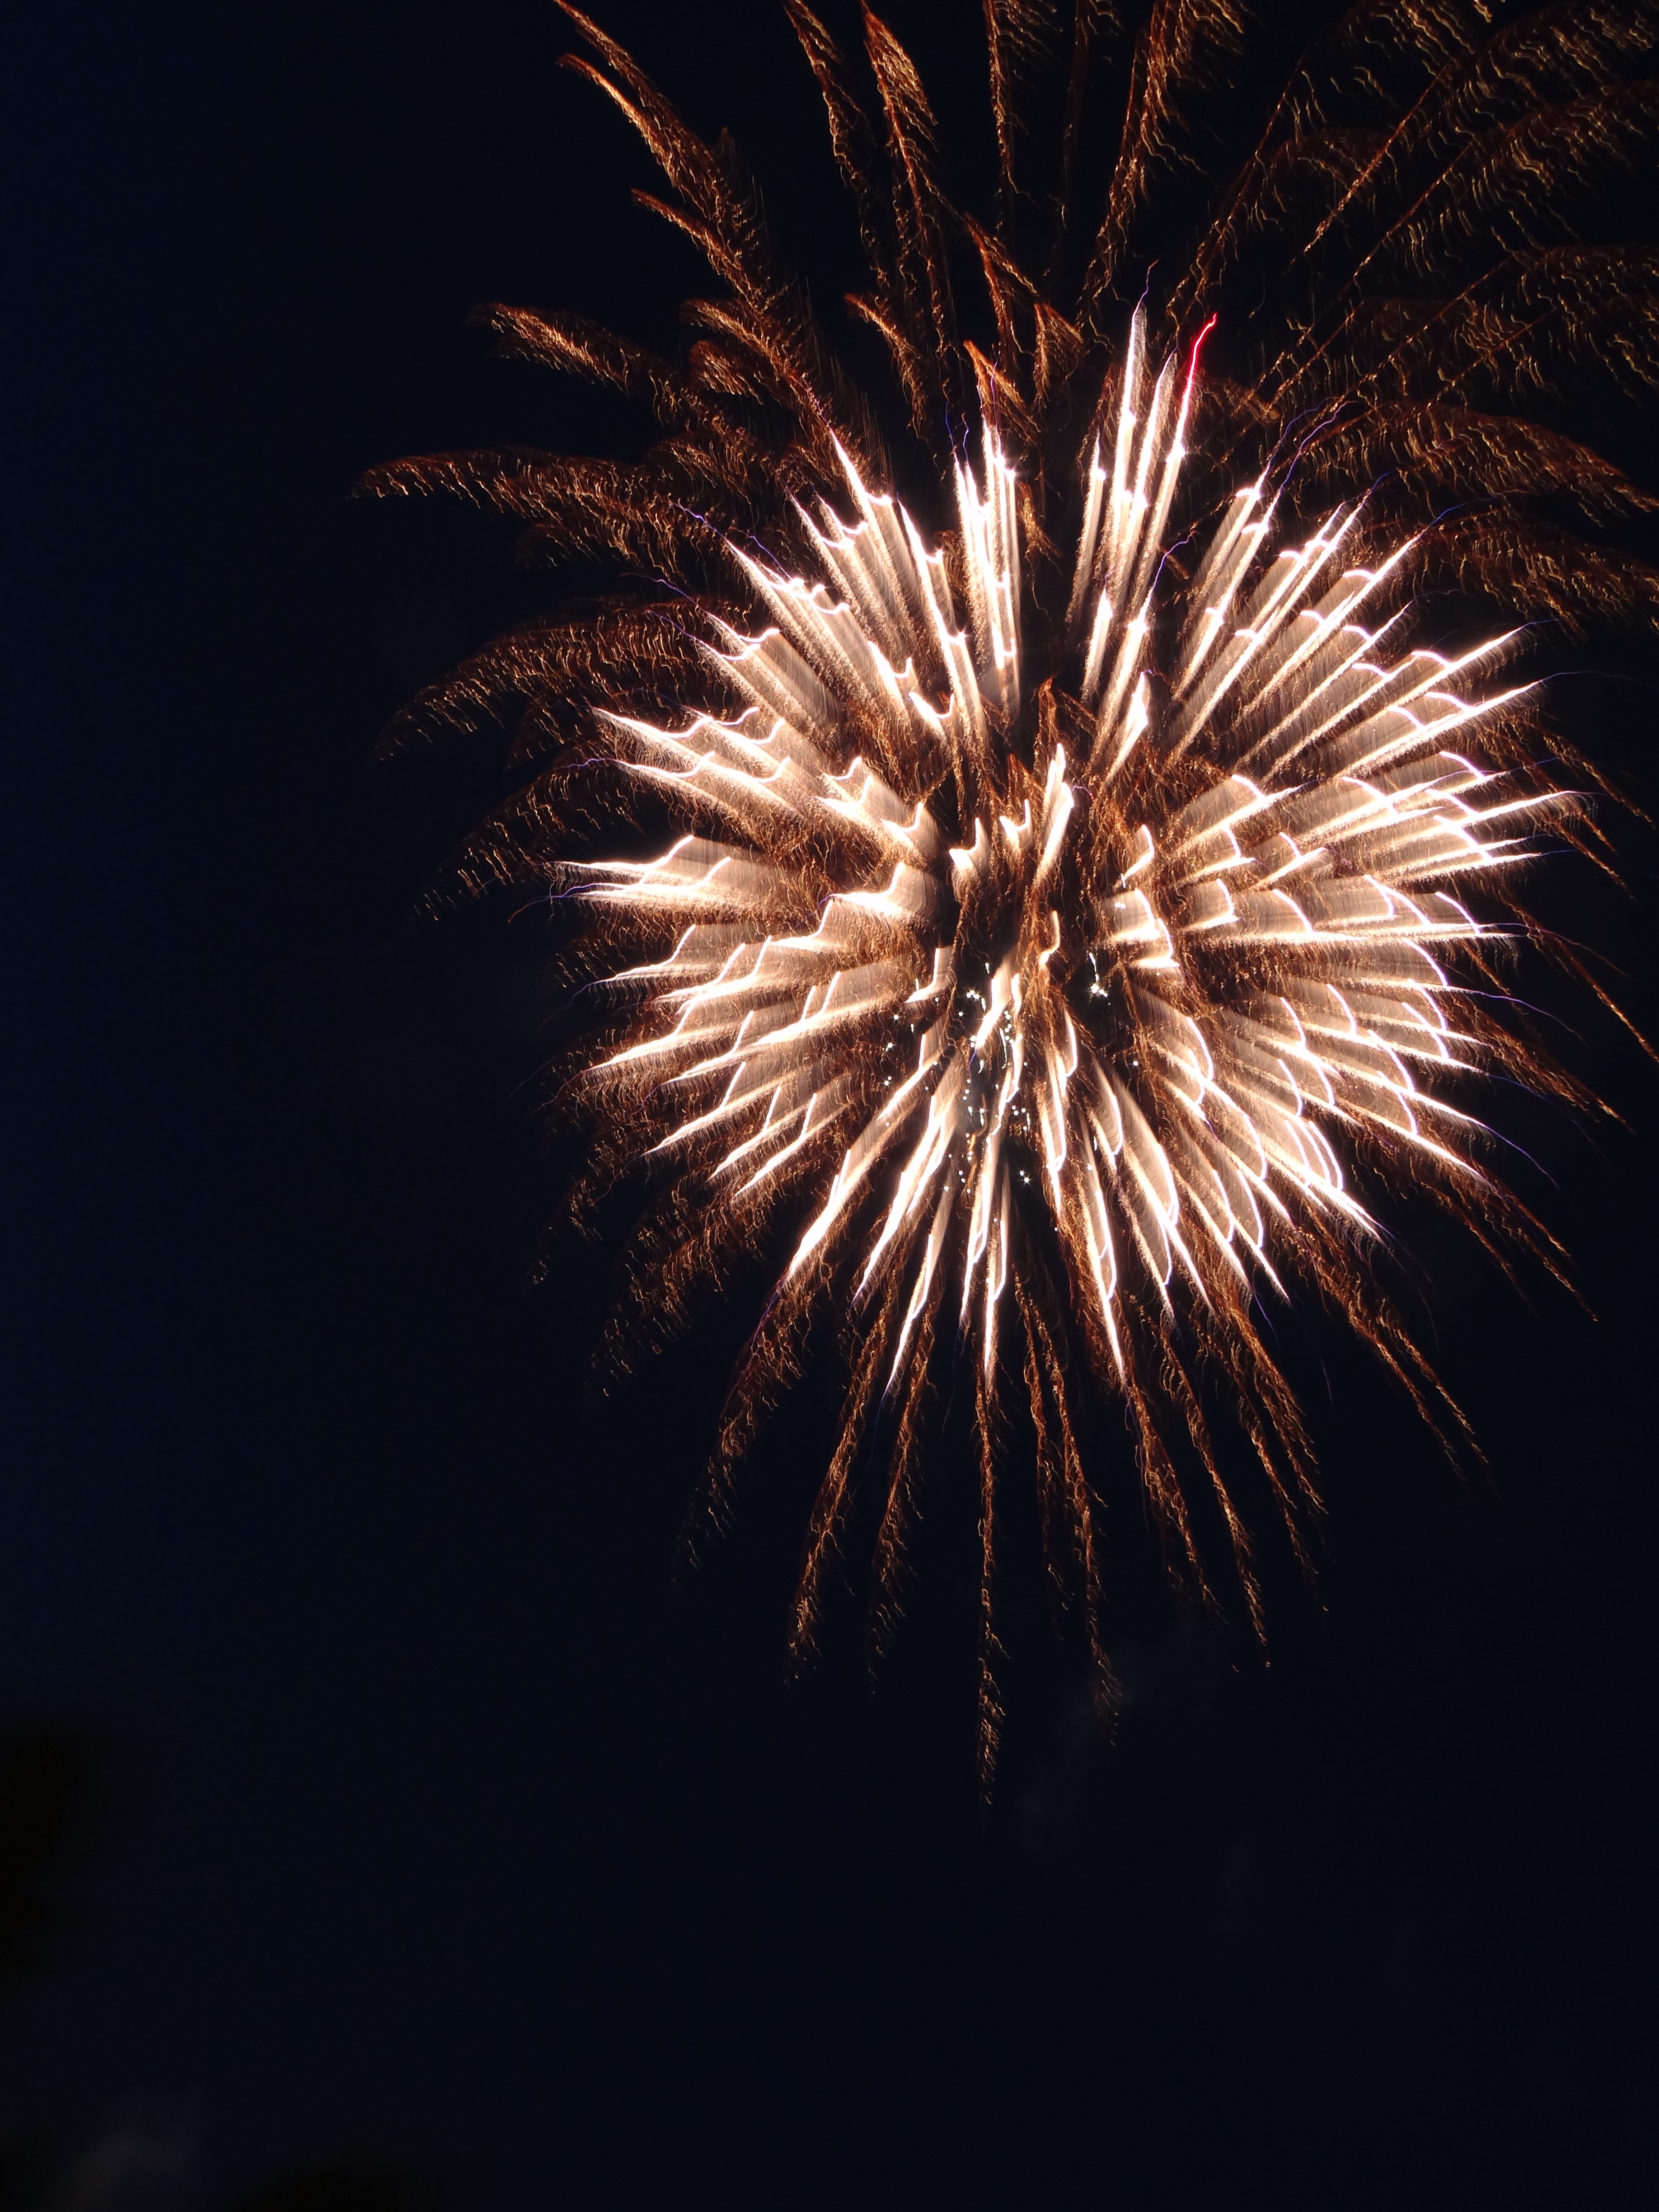
recreation, rocket, explosion, 2015, fireworks, crackers, illustration, event, sylvester, new year's day, firecrackers, outdoor recreation